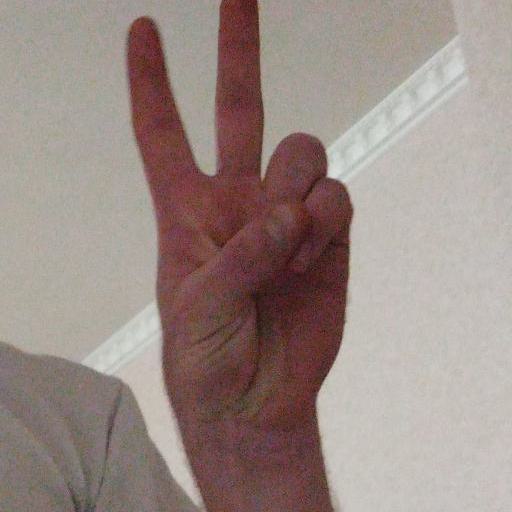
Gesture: peace